St Pancras railway station

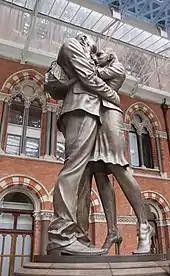
"The Meeting Place" sculpture at St Pancras

As part of the Thameslink Programme, St Pancras International gained platforms on the Thameslink route, replacing King's Cross Thameslink to the south-east. In line with the former station, the Thameslink platforms are designated A and B.